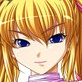
Portrait style: Anime Portrait